Luna 1

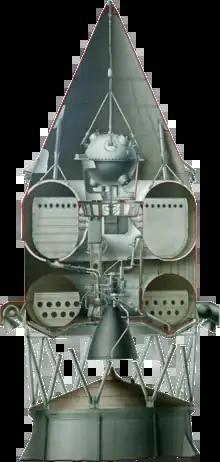
"Luna 1" Blok E upper stage and payload configuration

"Luna 2", the second spacecraft of the Ye-1A series, successfully completed the mission on 13 September 1959.